Nautel

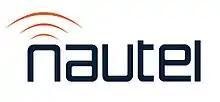
Nautel logo

Nautel Ltd. is a Canadian manufacturer of AM and FM radio broadcast transmitters, navigational radio beacons, Differential Global Positioning System (DGPS) transmitters, NOAA weather radio transmitters, LF PNT/eLORAN transmitters, SONAR high-power low-frequency amplifiers and SONAR systems, medium frequency (MF) telegraph and NAVTEX transmitters, and high frequency (HF) amplifiers for dielectric heating applications. Nautel was the first company to develop a commercially available, fully solid-state AM broadcast transmitter.